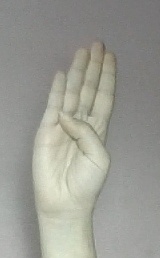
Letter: kaaf